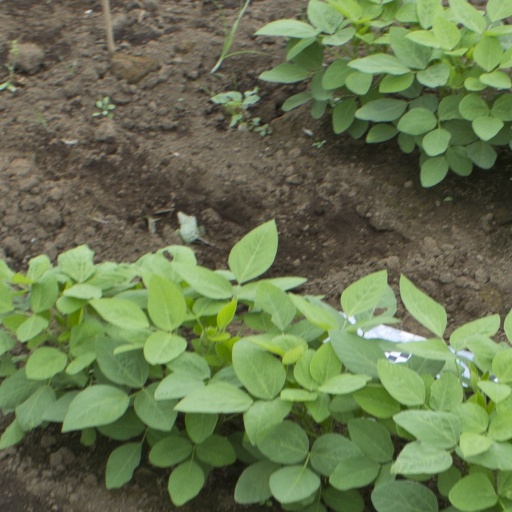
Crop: soybean